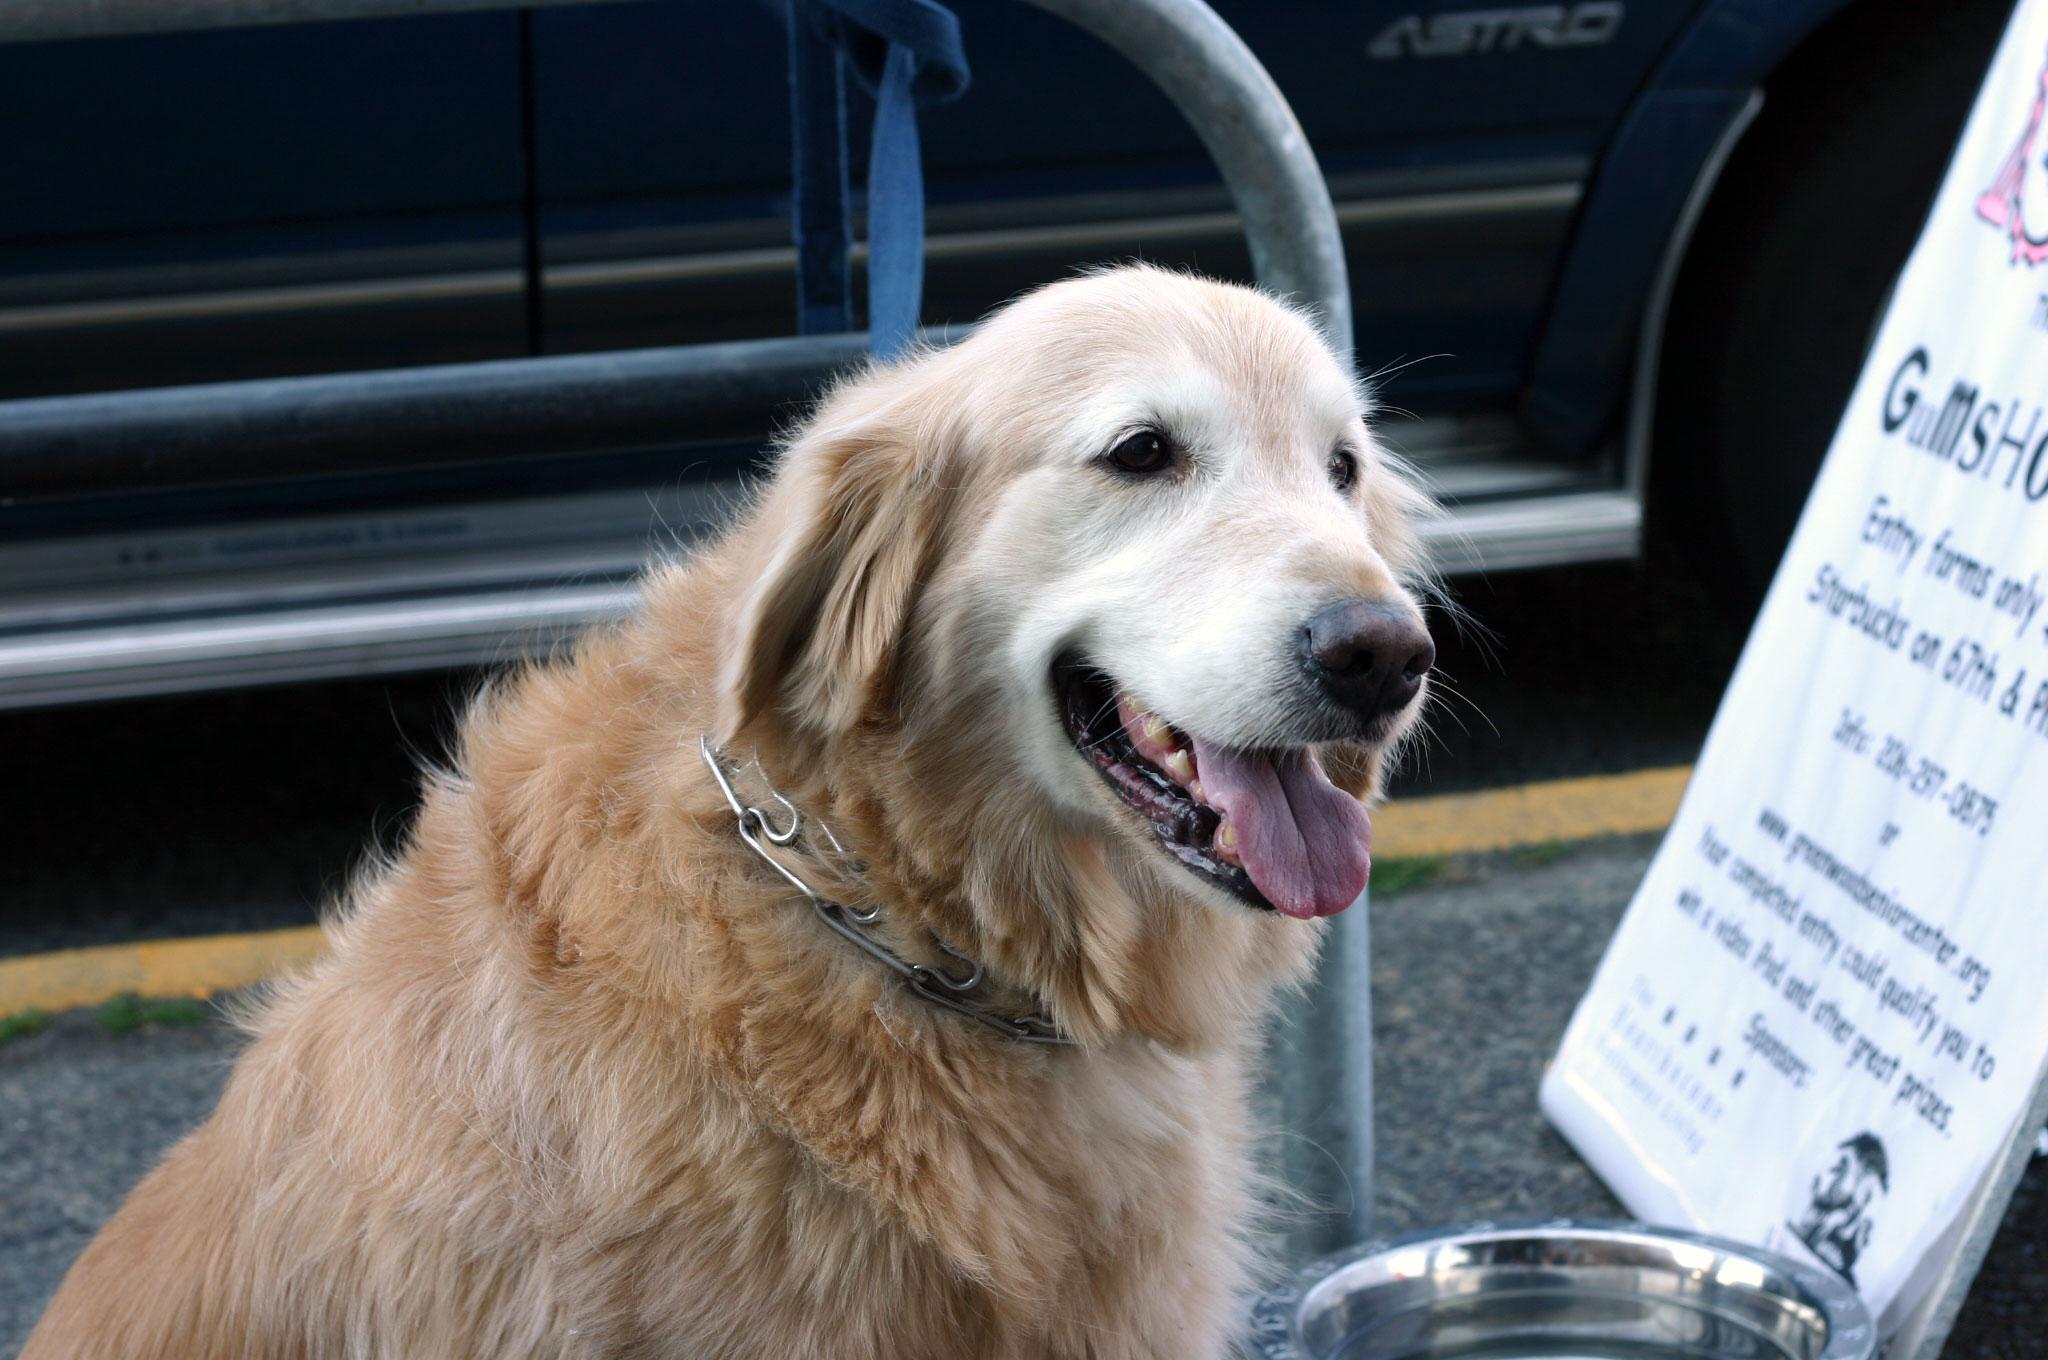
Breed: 5355-n000126-golden_retriever